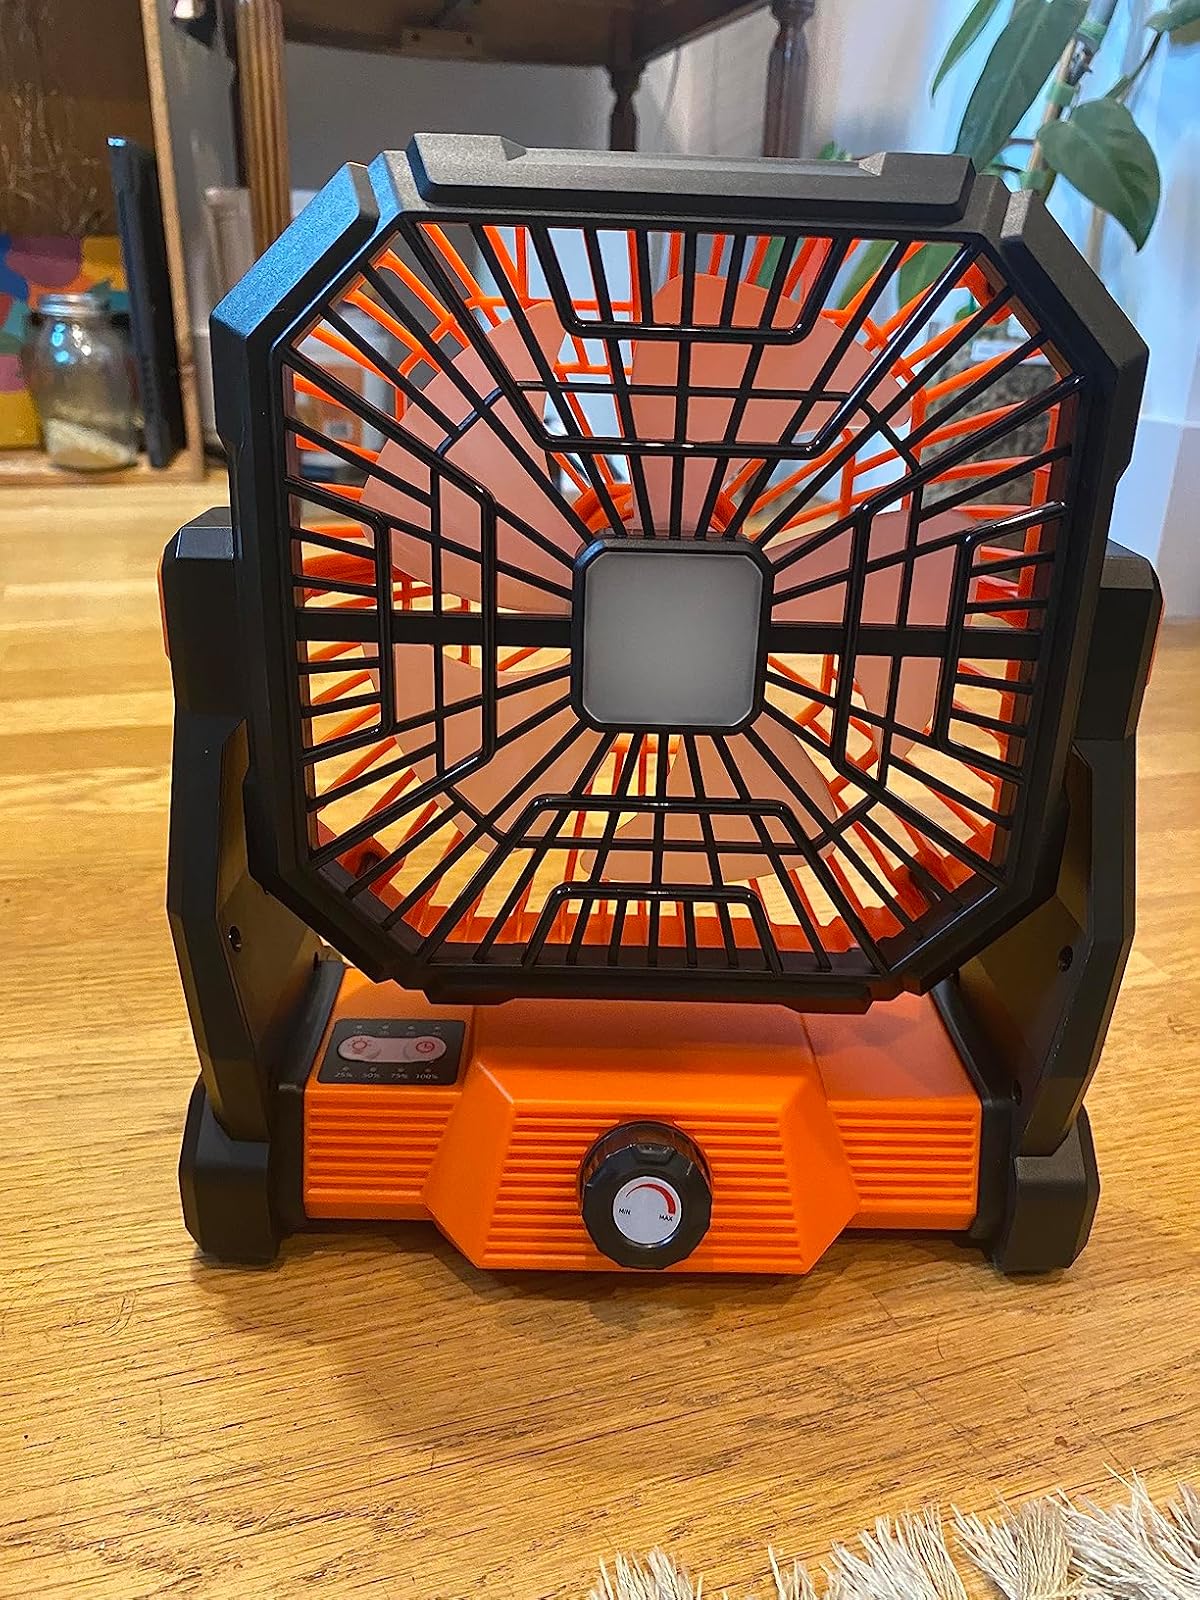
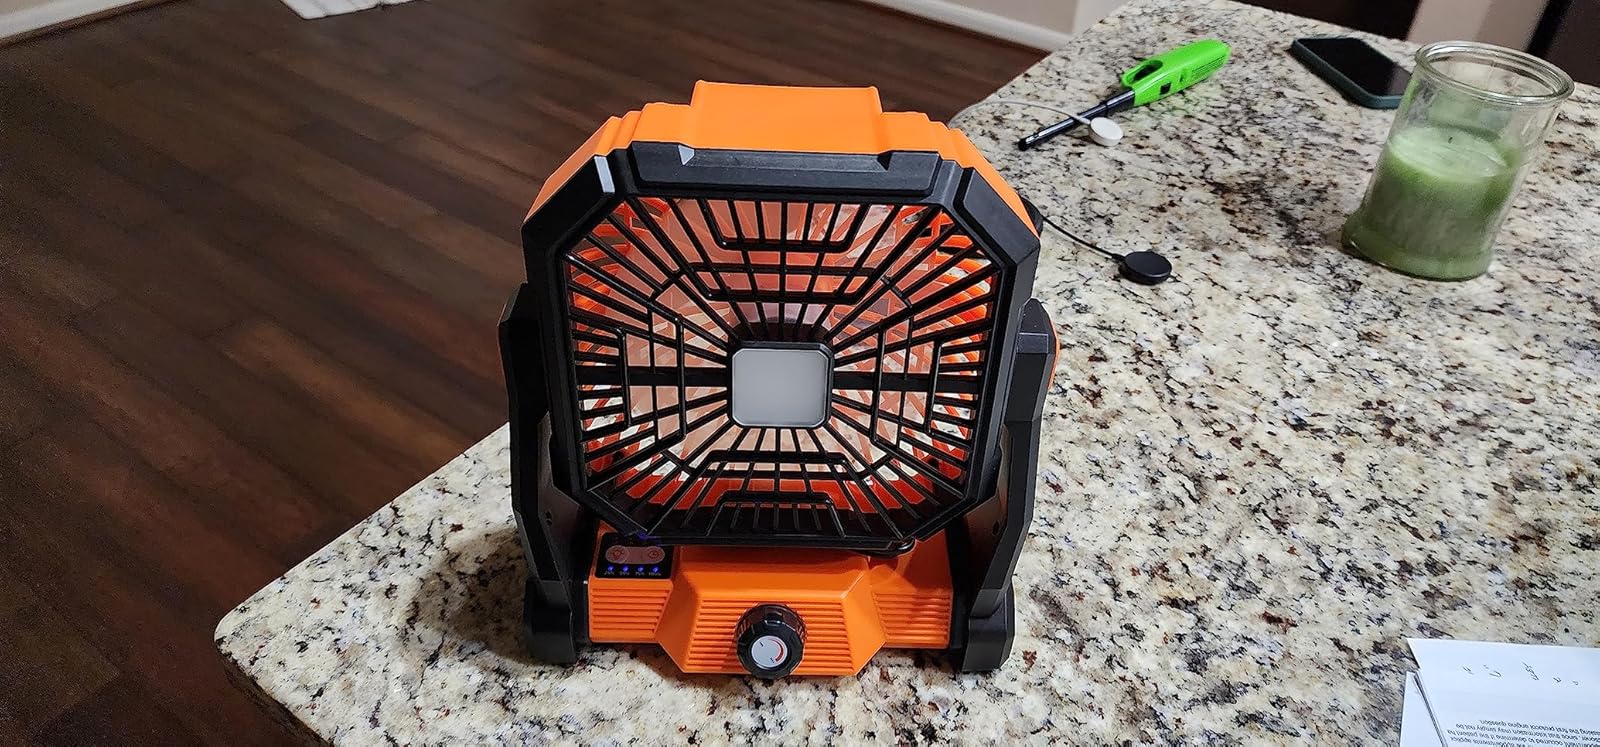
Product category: lantern
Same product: yes